Heliopolis, Cairo

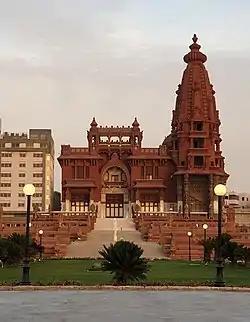
The exterior of Baron Empain Palace

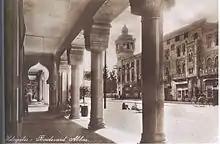
Suburban avenues in Heliopolis

Heliopolis ("New Egypt") was an early 20th-century suburb outside Cairo, Egypt, which has since merged with Cairo and is administratively divided into the districts of Masr El Gedida and El Nozha in the Eastern Area.